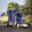
Label: truck